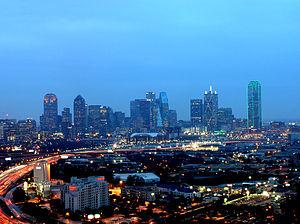
Dallas /ˈdæl.əs/ est une ville de l'État du Texas, aux États-Unis. Elle couvre une surface de 997 km² et comptait 1 241 162 habitants en 2012. Avec la ville voisine de Fort Worth, Dallas fait partie d'une vaste aire urbaine de 6 371 773 habitants, le Dallas/Fort Worth Metroplex, ou simplement « the Metroplex », la quatrième aire urbaine du pays. Dallas est classée comme ville mondiale beta+ par l'université de Loughborough de Londres. La ville de Dallas est le siège du comté de Dallas.